Serdar Berdimuhamedow

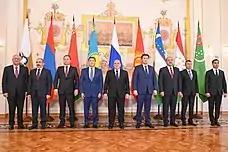

On 11 February 2021, Berdimuhamedow was promoted to deputy chairman of the Cabinet of Ministers for innovation and digitization, a new position. He was simultaneously appointed to the State Security Council and chairman of the Supreme Control Chamber of Turkmenistan. On 9 July 2021, Berdimuhamedow was relieved of his positions on the State Security Council and Supreme Control Chamber, and as deputy chairman was assigned the economics and finance portfolio with specific responsibility for "economic and banking issues and international financial organizations".